Leuit

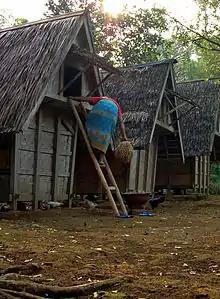
A woman retrieving rice from a leuit

Leuit is a type of vernacular rice barn found in the Sundanese architecture of Western Java, Indonesia. It used to store rice after harvest for future and daily use. A leuit is an essential part of Sundanese agricultural tradition, especially during annual "Seren Taun" harvest ceremony. In Sundanese tradition, leuit symbolizes sustenance and livelihood.